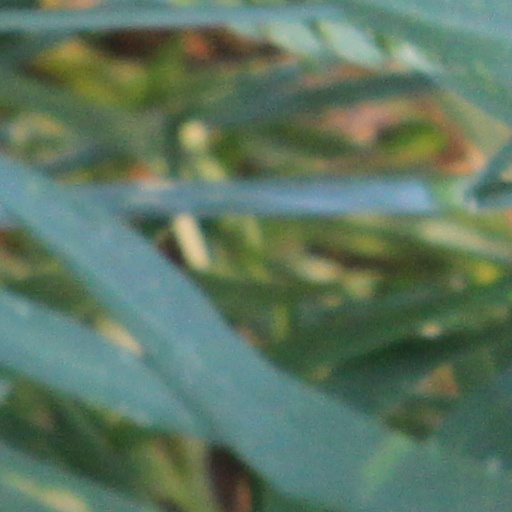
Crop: wheat